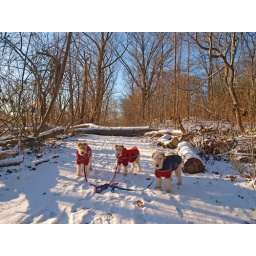
When a tree falls in the forest 1